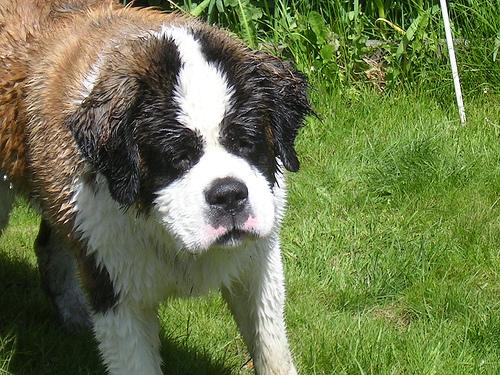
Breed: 211-n000068-Saint_Bernard